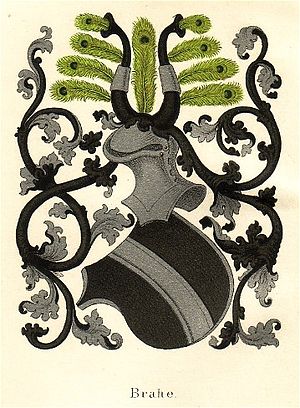
Thyge Axelsen Brahe (hofjunker)
Thyge Axelsen Brahe var en dansk adelsmand og godsejer.